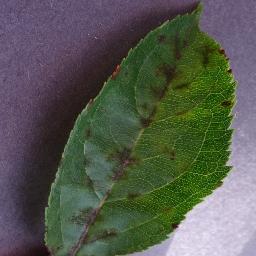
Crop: apple
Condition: scab